Allen Russell

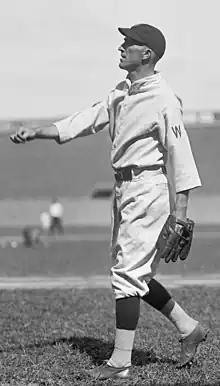
Russell in 1924

Allan E. "Rubberarm" Russell (July 31, 1893 – October 20, 1972) was an American professional baseball player. He was a right-handed pitcher over parts of 11 seasons (1915–1925) with the New York Yankees, Boston Red Sox and Washington Senators. For his career, he compiled a 71–76 record in 345 appearances, with a 3.52 earned run average and 603 strikeouts. Russell played on the 1924 World Series champion Senators, making one appearance in the World Series, giving up one run over three innings of work.